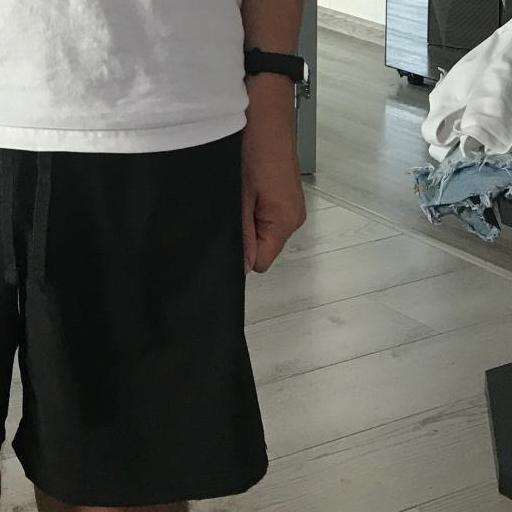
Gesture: no_gesture